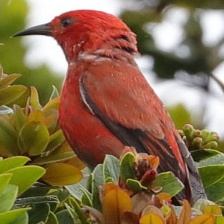
Species: APAPANE
Scientific name: HIMATIONE SANGUINEA